Gondor

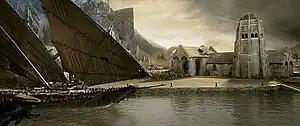
Black-sailed dromund ships of the Corsairs of Umbar at Harlond, the port of Minas Tirith, as depicted with a domed building in Peter Jackson's "The Lord of the Rings" film trilogy

Gondor, as it appeared in Peter Jackson's film adaptation of "The Lord of the Rings", has been compared to the Byzantine Empire. The production team noted this in DVD commentary, explaining their decision to include Byzantine domes into Minas Tirith's architecture and to have civilians wear Byzantine-styled clothing. However, the appearance and structure of the city was based upon the inhabited tidal island and abbey of Mont Saint-Michel, France. In the films, the towers of the city, designed by the artist Alan Lee, are equipped with trebuchets. The film critic Roger Ebert called the films' interpretation of Minas Tirith a "spectacular achievement", and compared it to the Emerald City from "The Wizard of Oz". He praised the filmmakers' ability to blend digital and real sets.